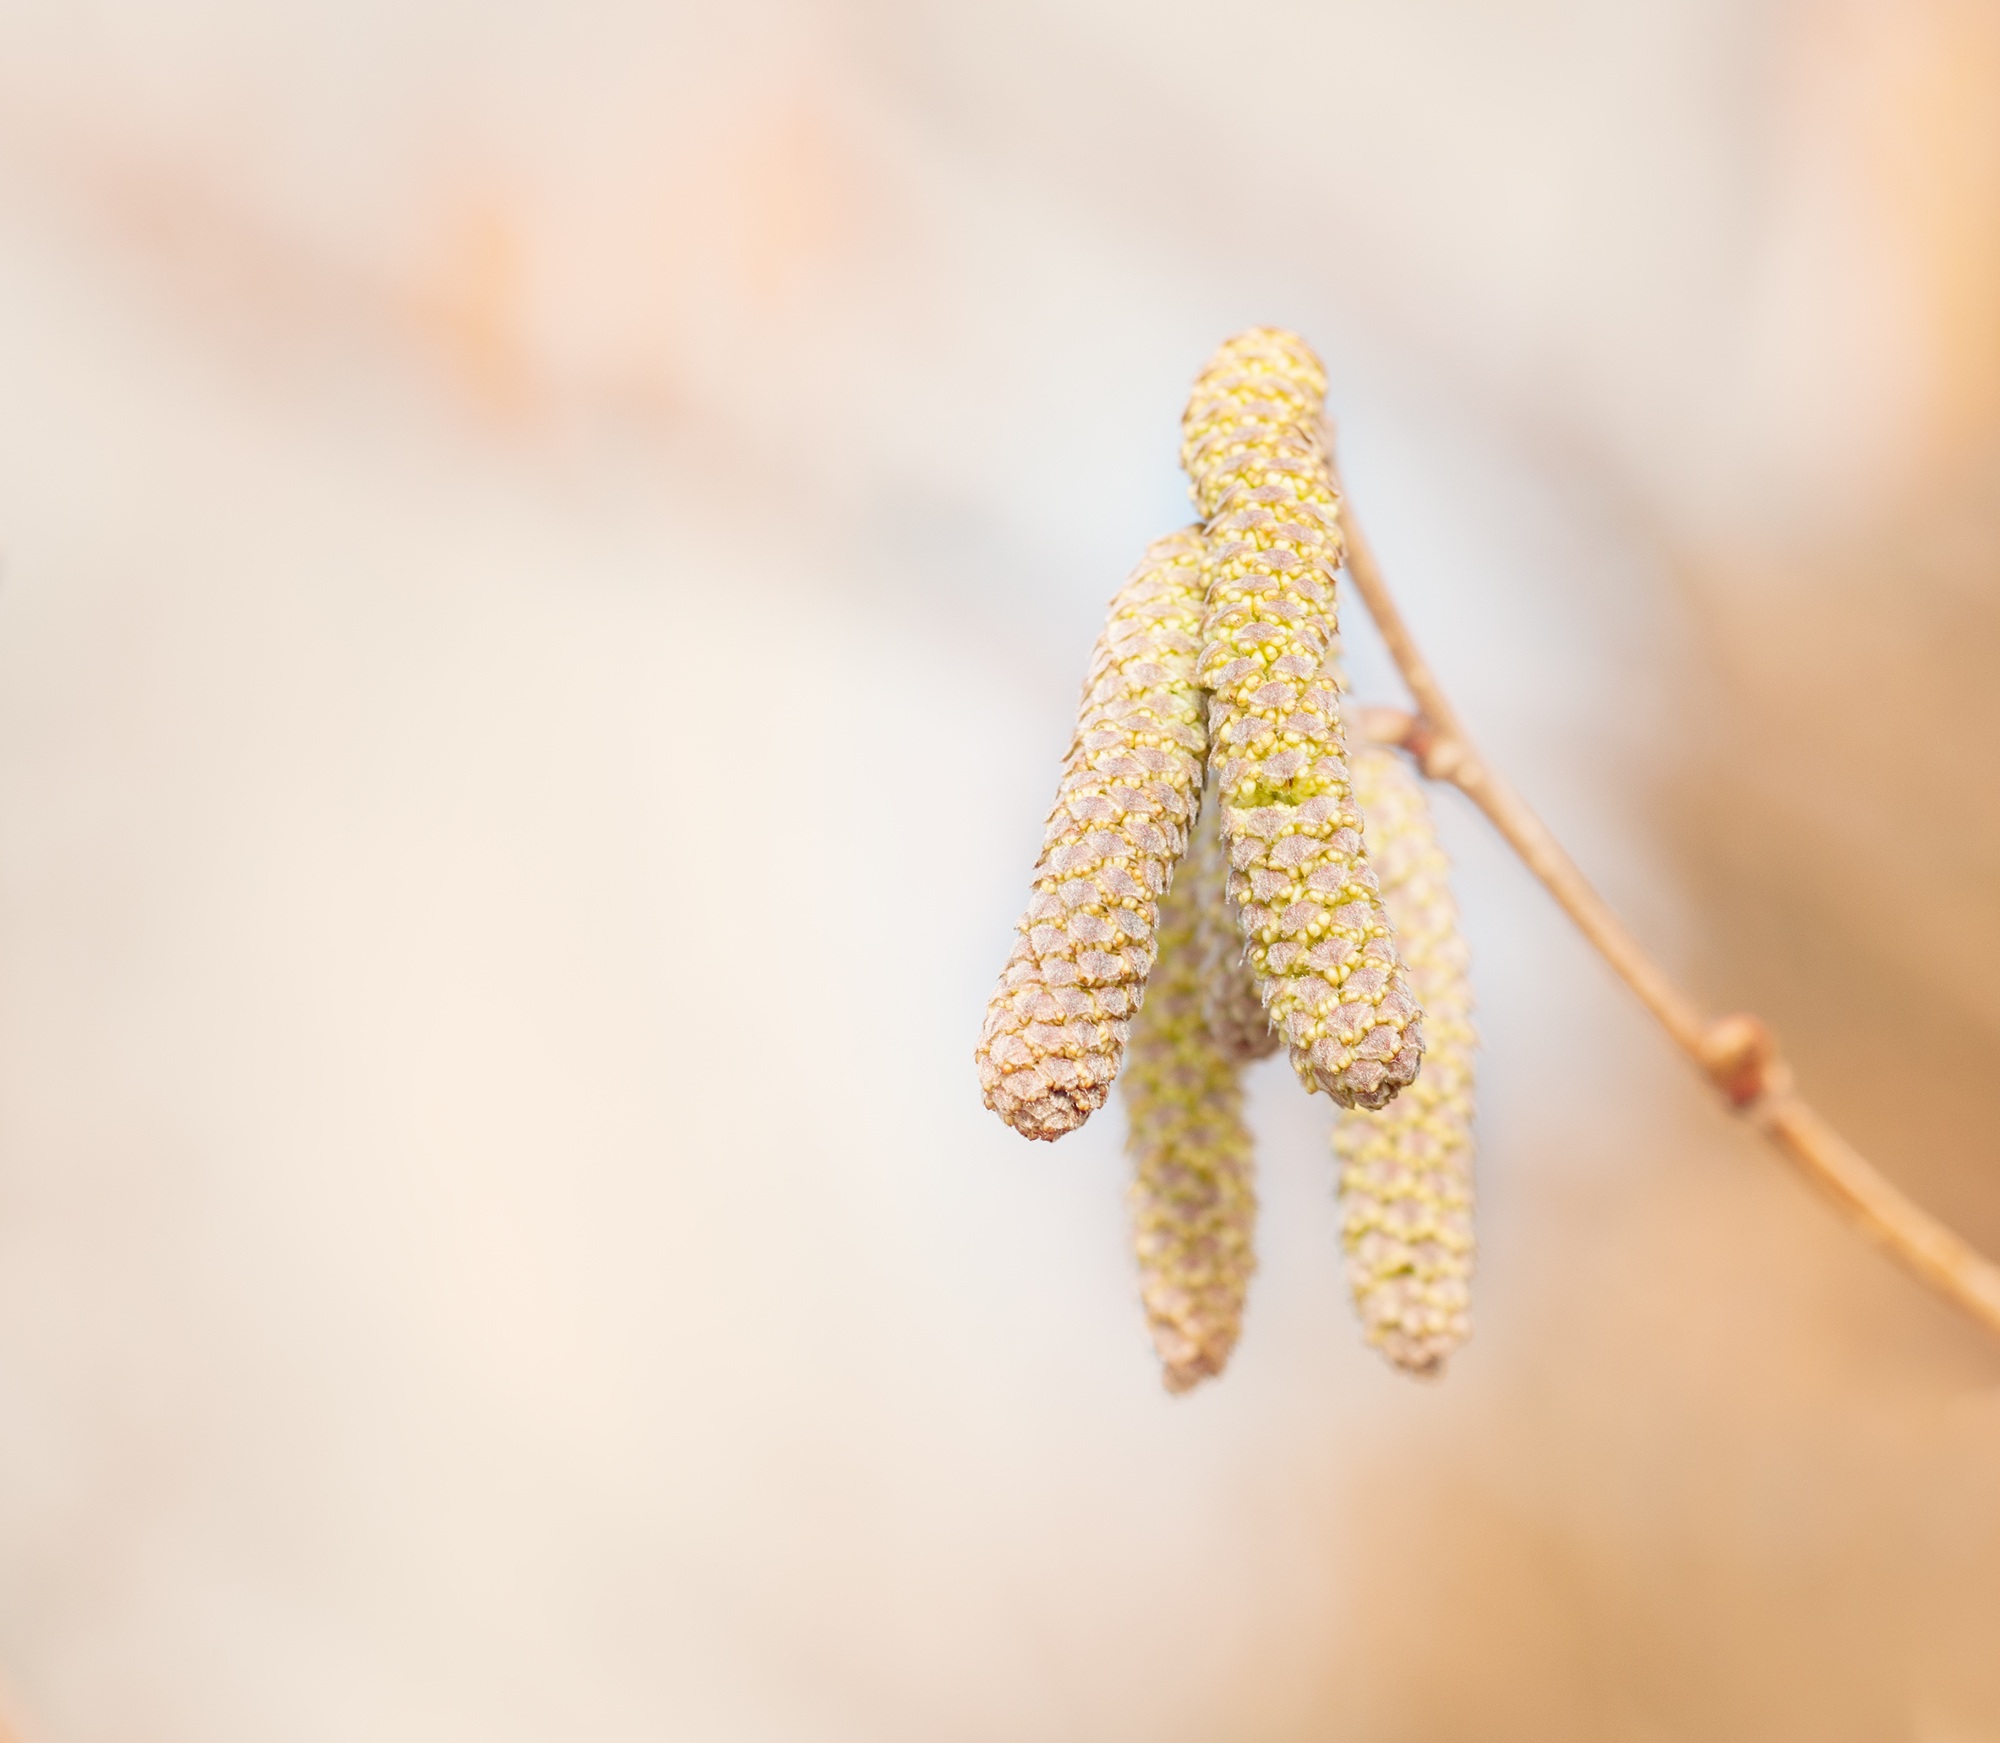
hand, nature, branch, winter, plant, photography, leaf, flower, spring, yellow, close, close up, hazel, macro photography, common hazel, male kitten, little worm, grass family